Bragança District

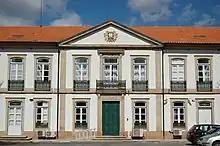
Civil Governor's residence in the district seat of Bragança

One of 18 Portuguese districts, this administrative division serves to define electoral units for proportional representation in national elections; administrative centres for police, courts and other public orders; and some local offices of ministries. Although Bragança has a Civil Governor, nominated by the Ministry of Home Affairs, his/her role is limited to issues of public security, and local governance.